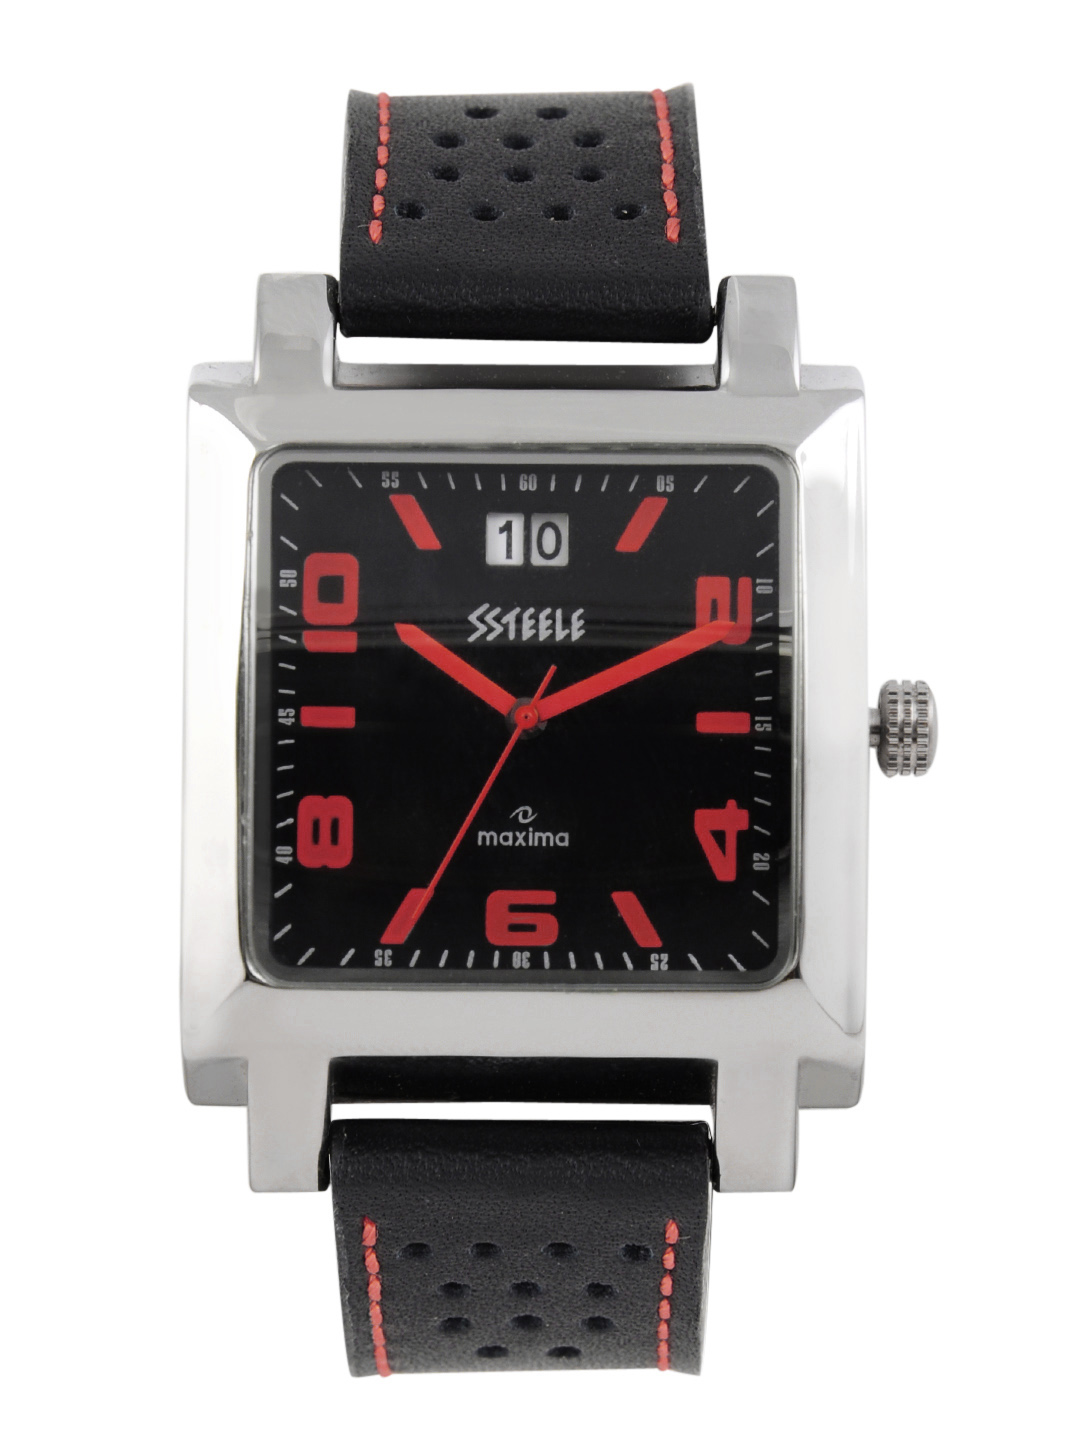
Maxima Men Black Watch
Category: Accessories / Watches / Watches
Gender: Men
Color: Black
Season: Winter 2016
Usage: Casual